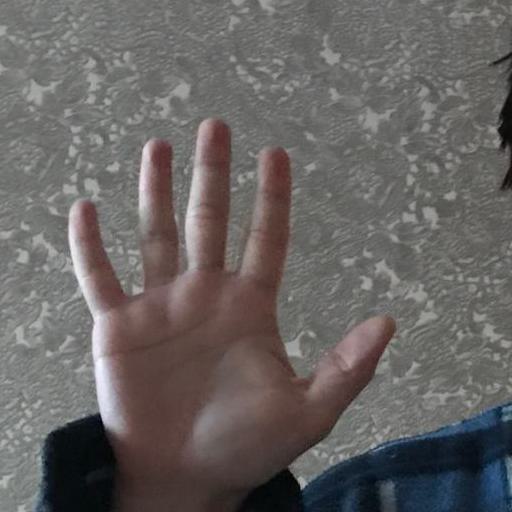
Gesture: palm